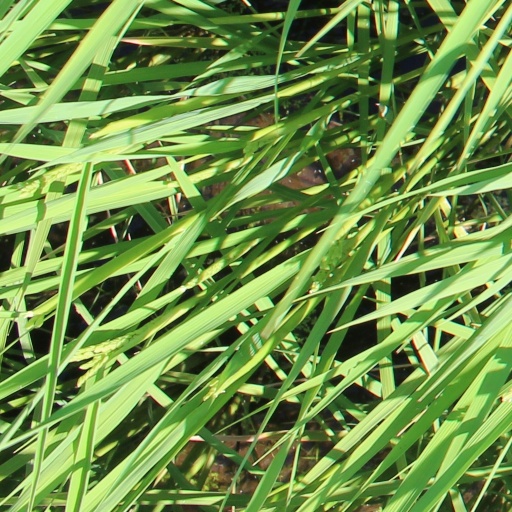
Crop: rice